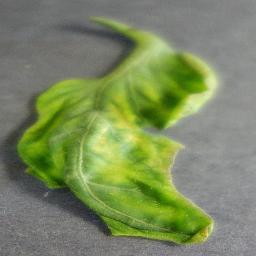
Label: Tomato___Tomato_Yellow_Leaf_Curl_Virus